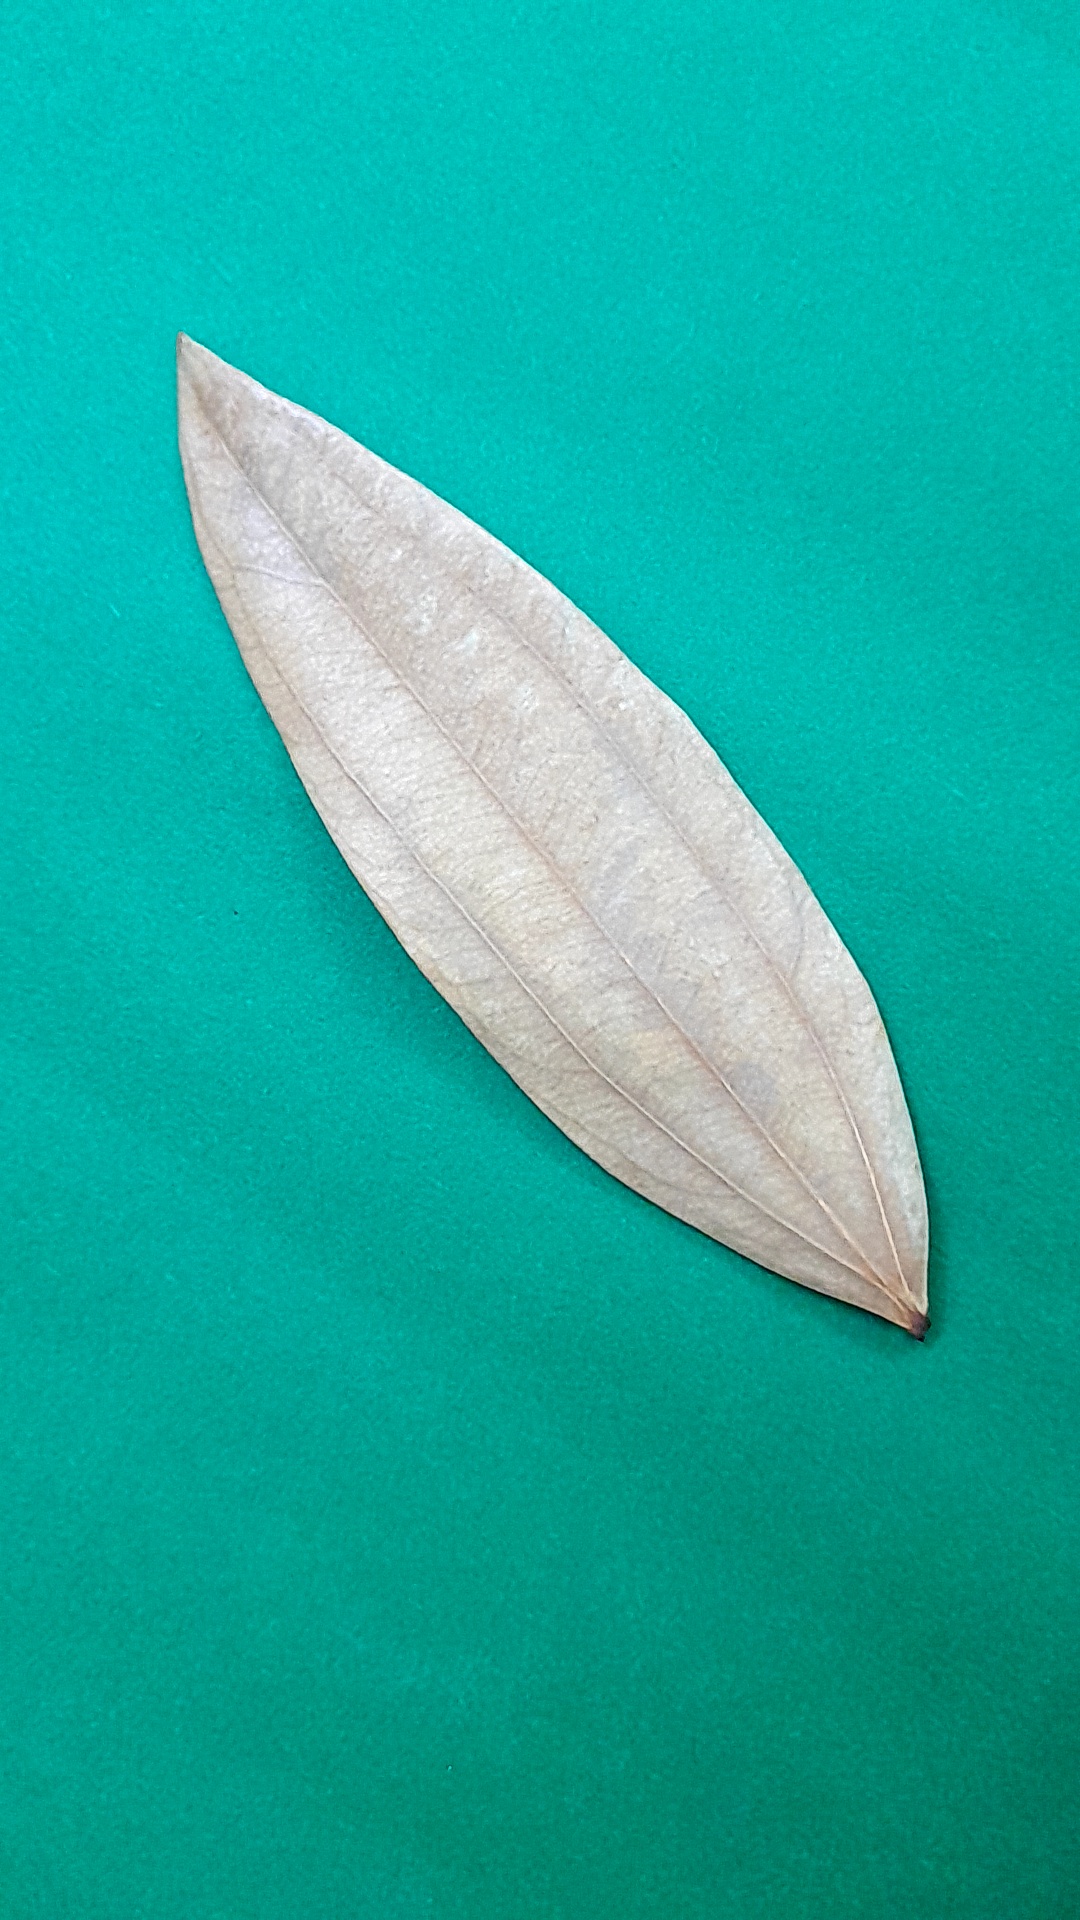
Label: Dry Leaf